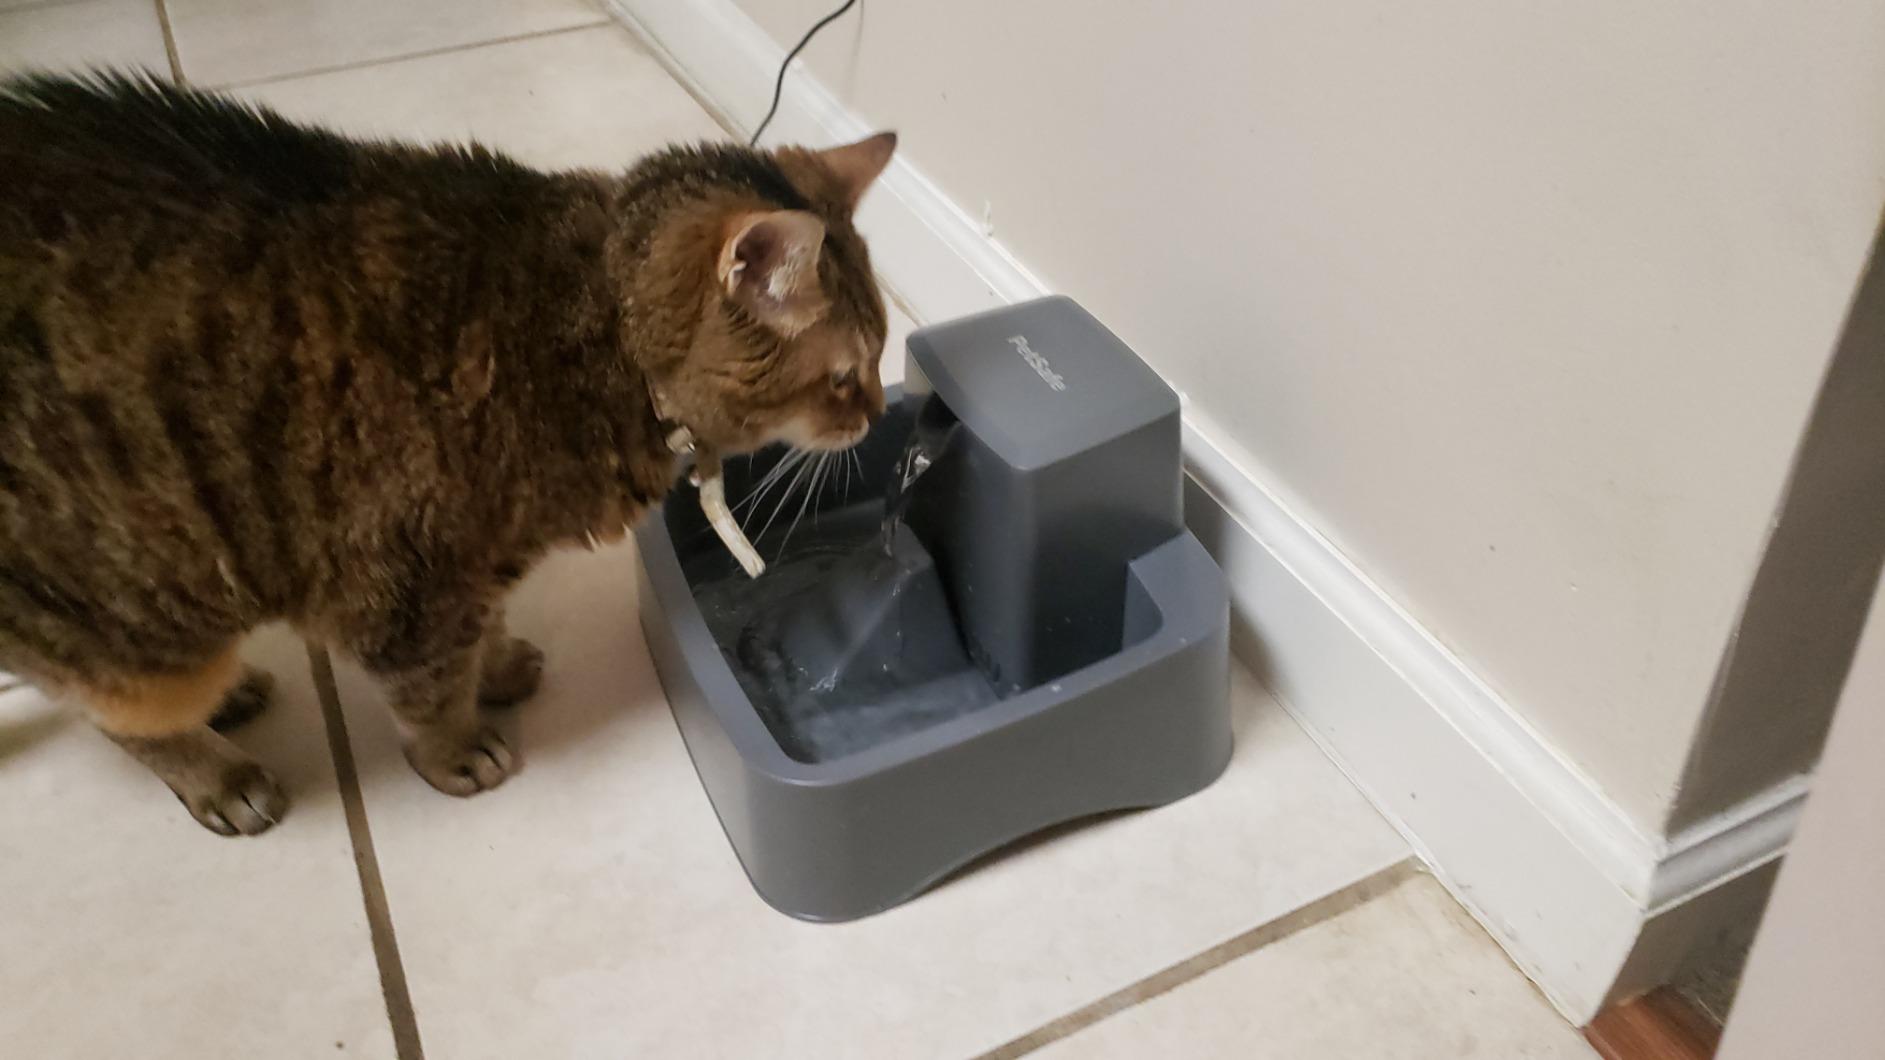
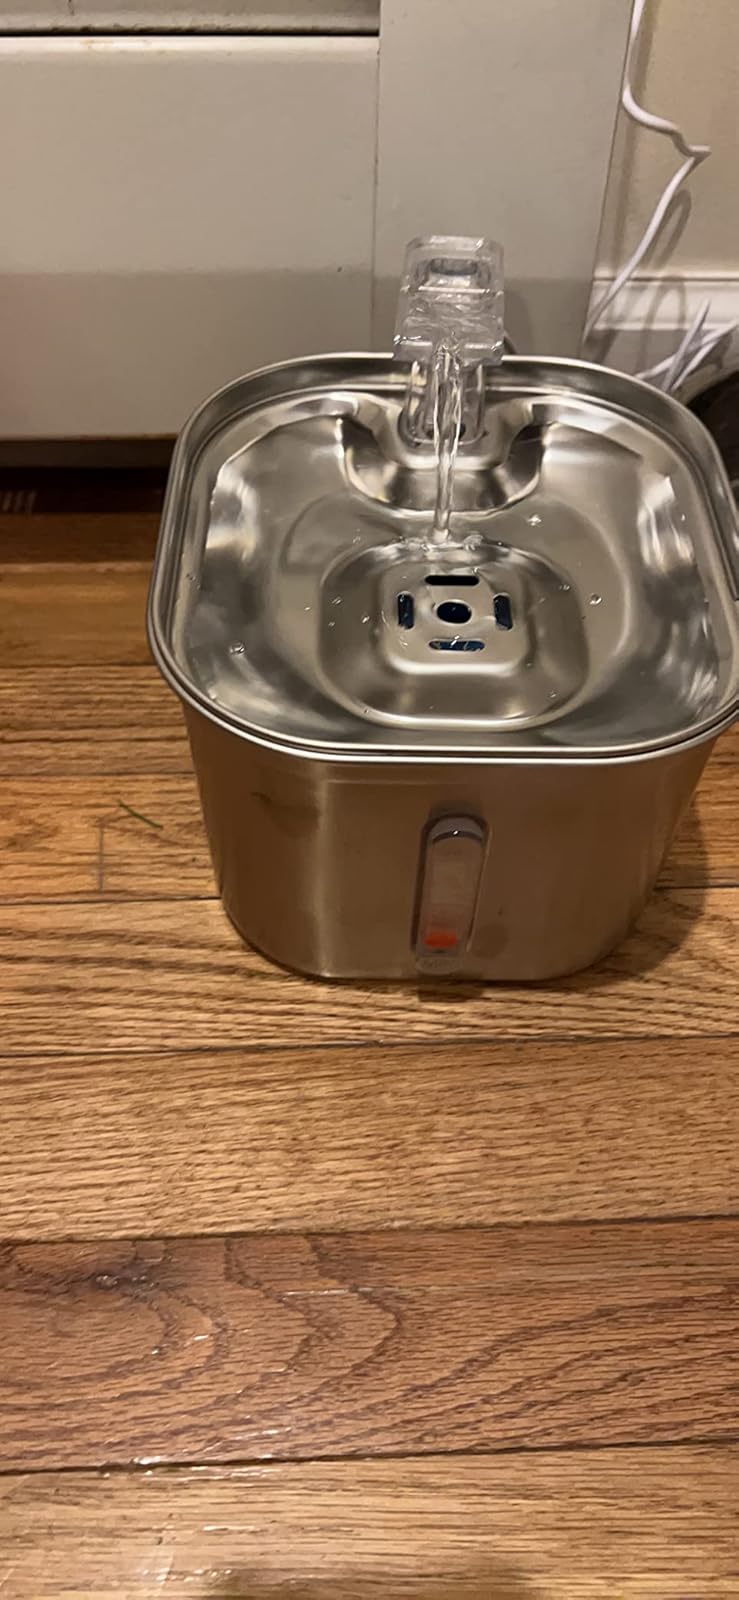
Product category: items_bowl
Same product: no